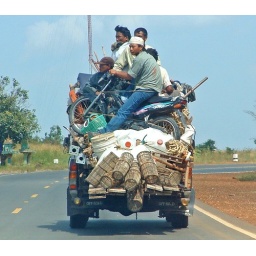
Taken on the road to Phenom Pen. If you look closely the guy on the bike is strapped in still on his bike!